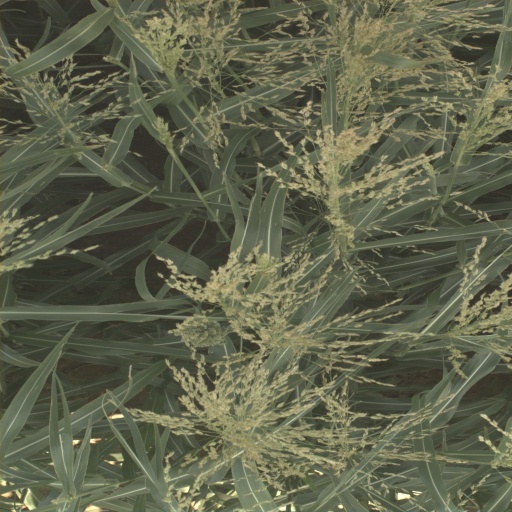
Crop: sorghum